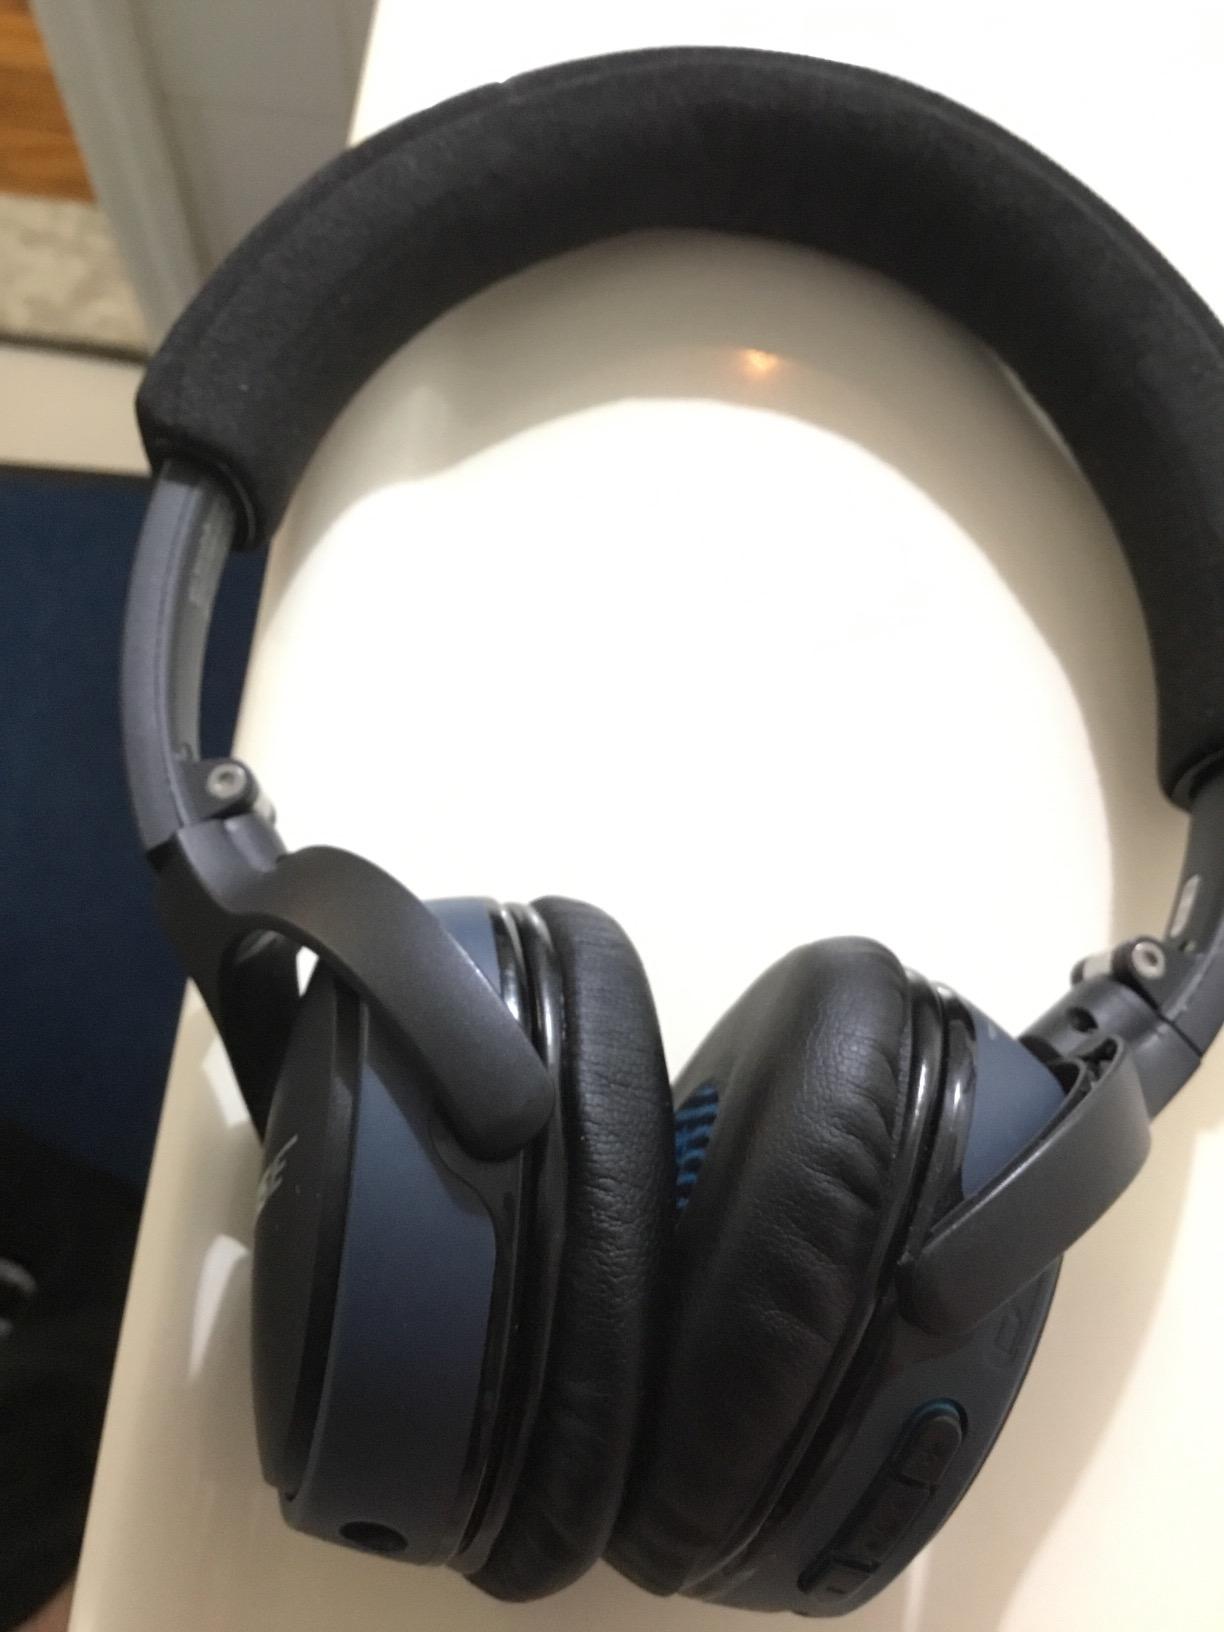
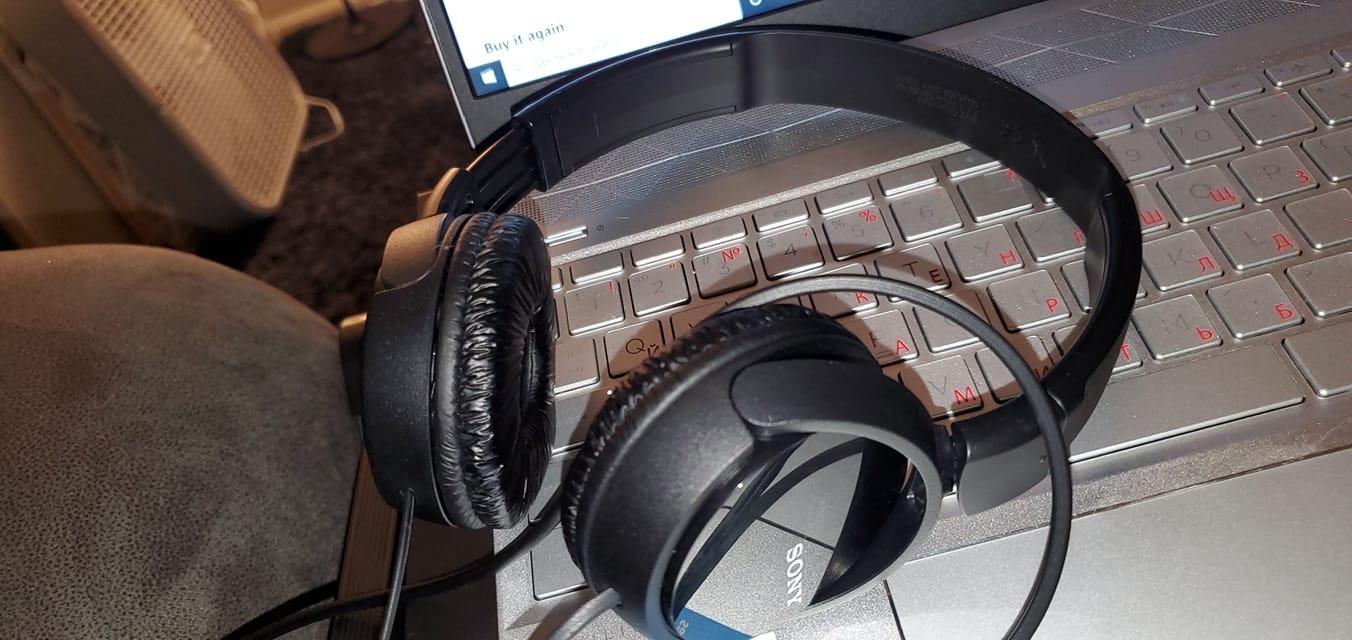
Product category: headphones
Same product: no